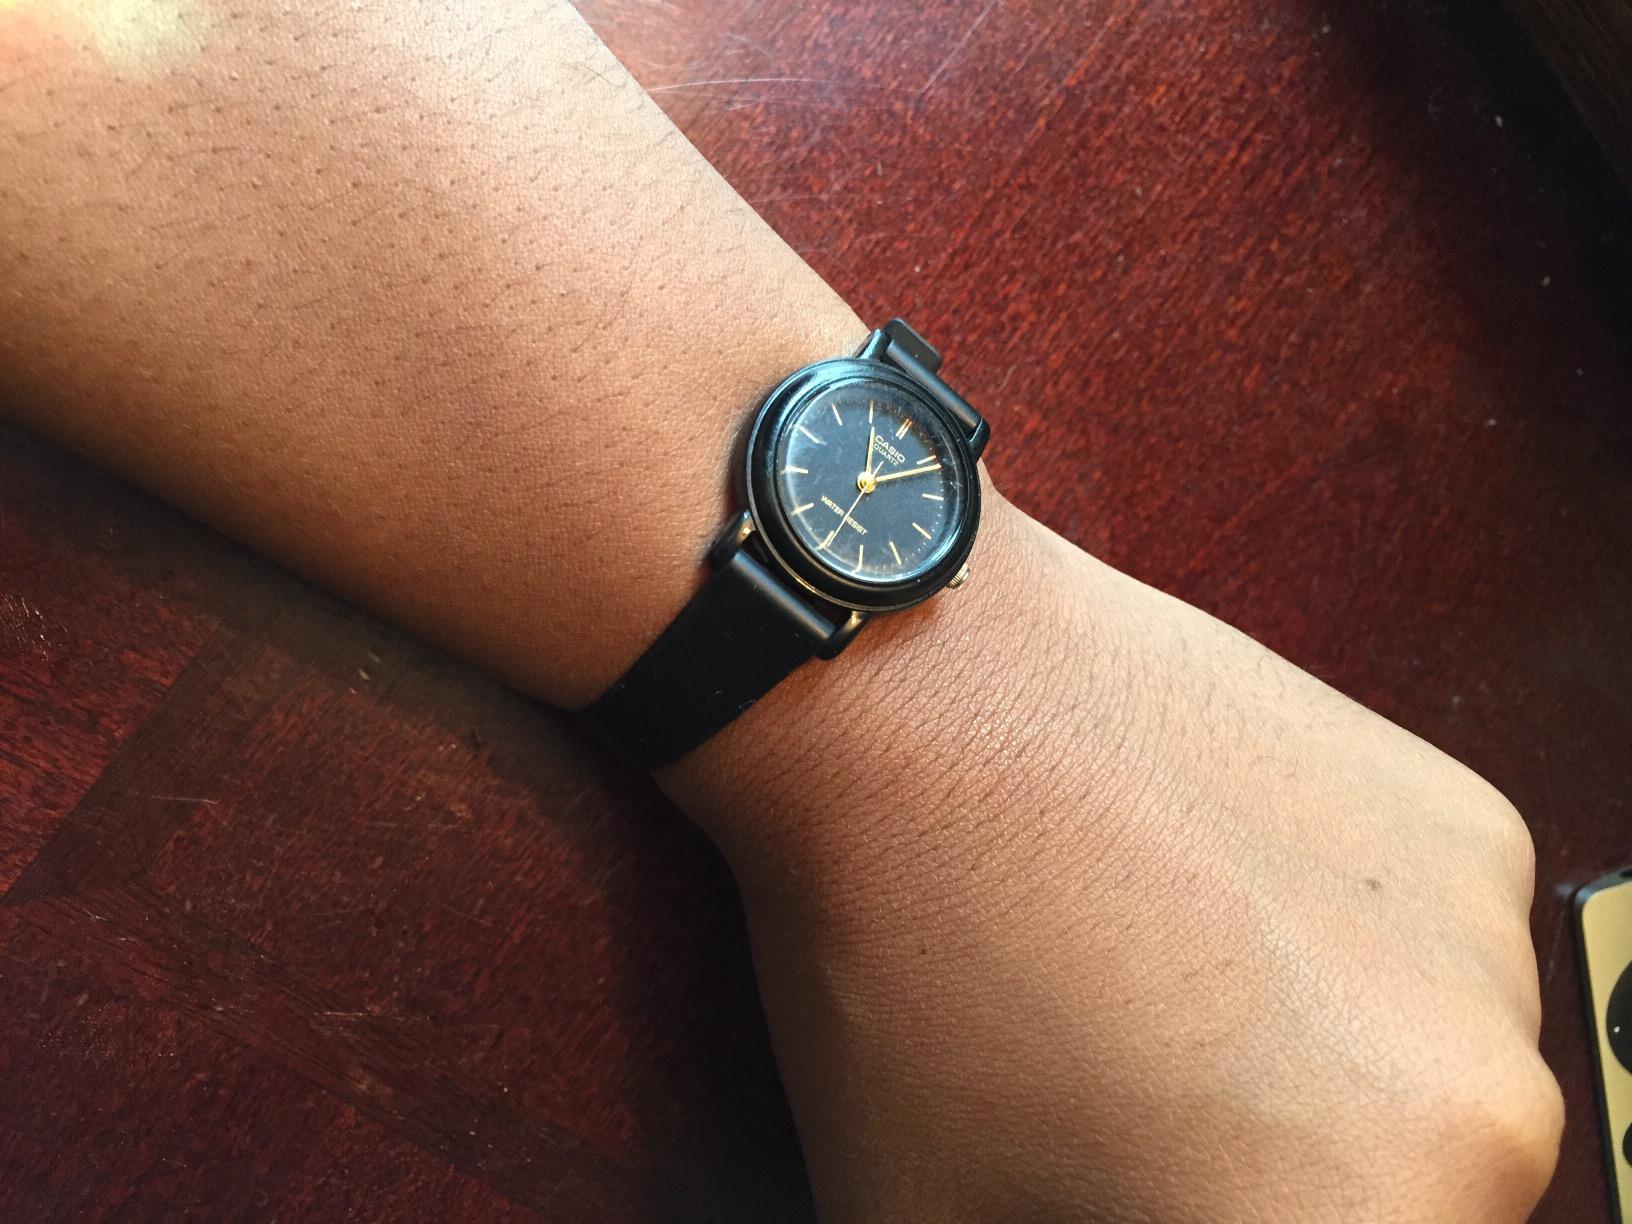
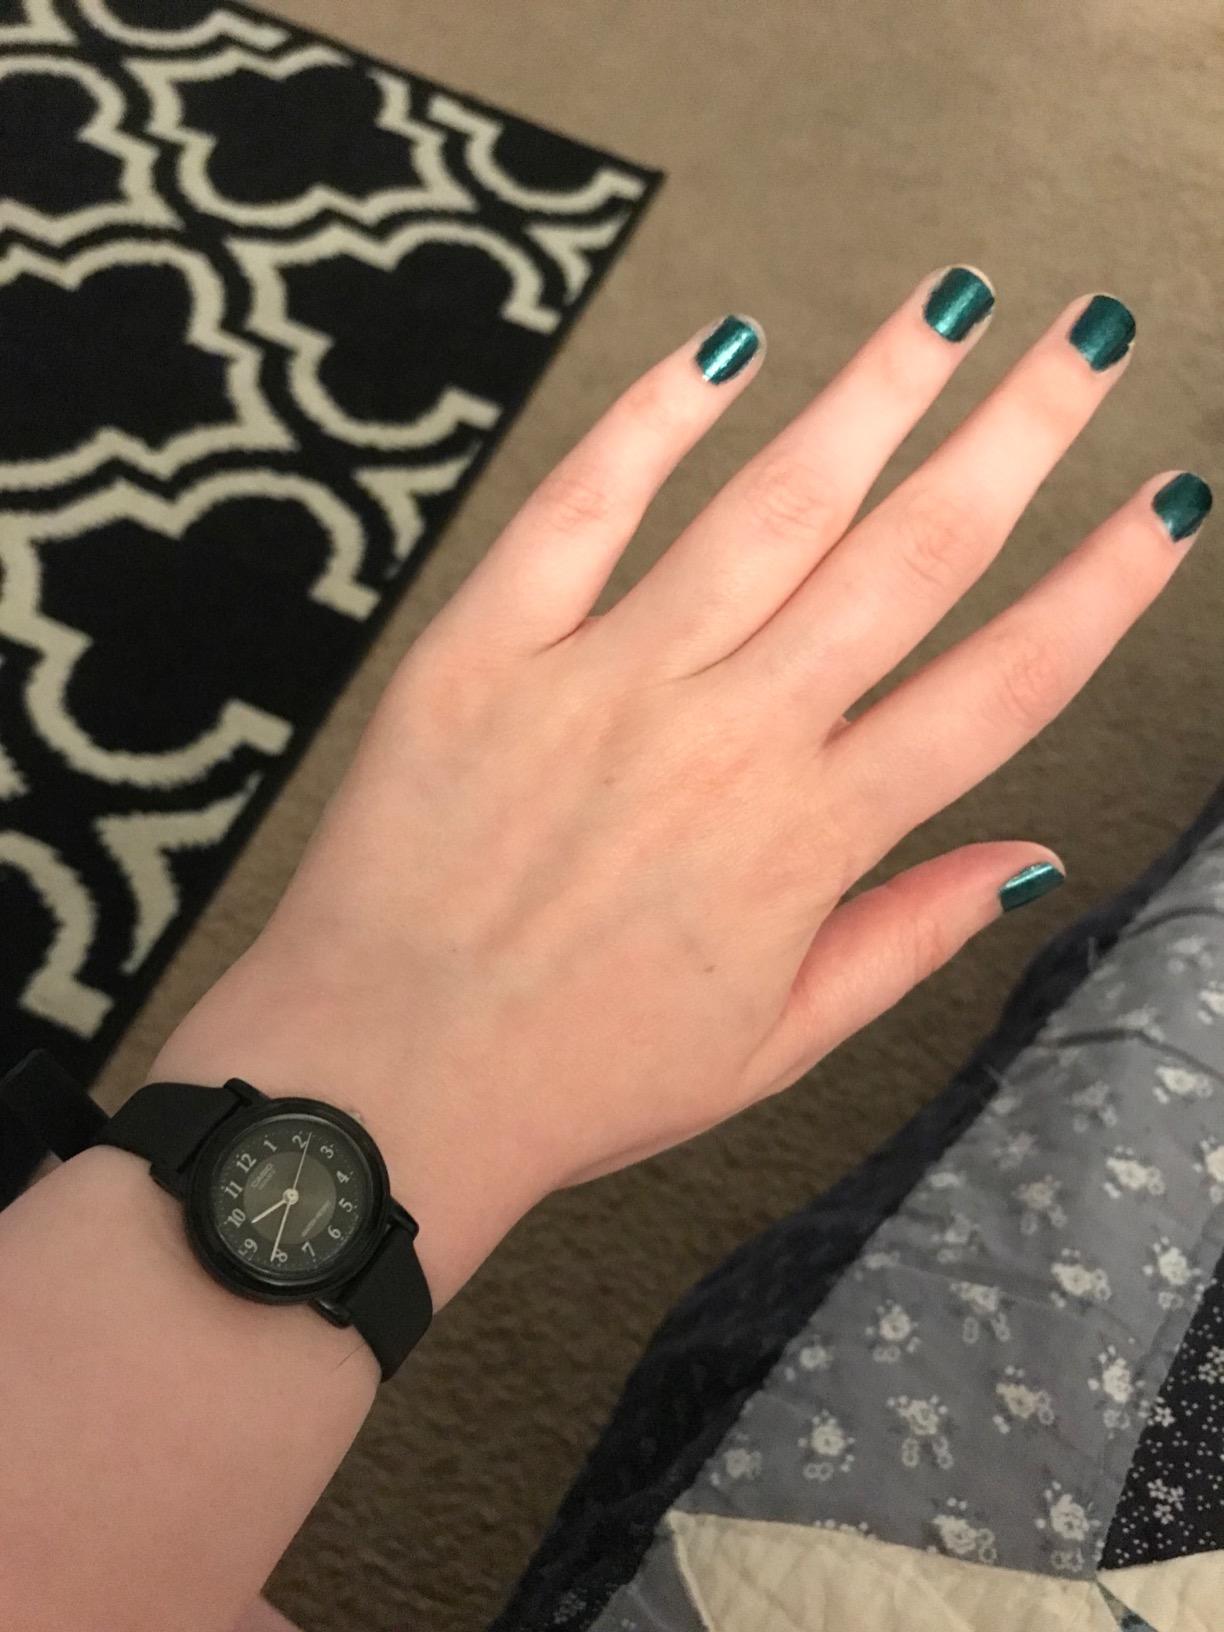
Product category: accessories_watch
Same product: no